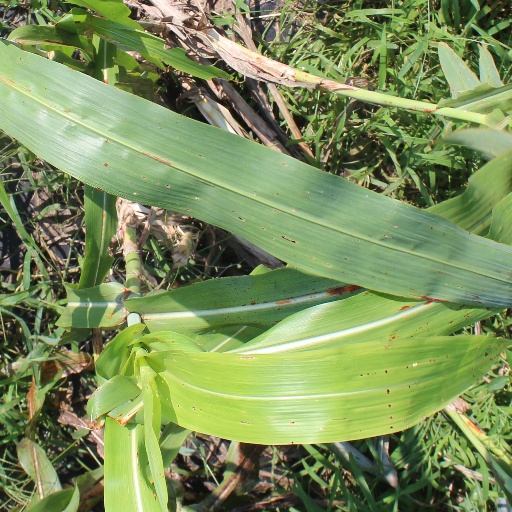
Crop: sorghum